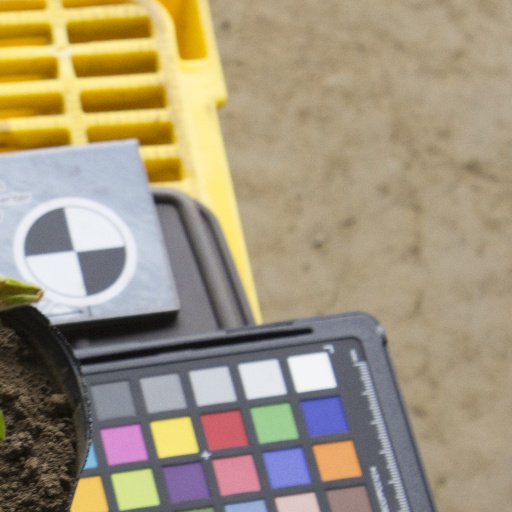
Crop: soybean